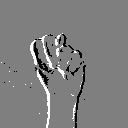
ASL letter: n